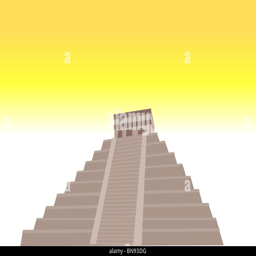
pyramid isolate on the yellow background